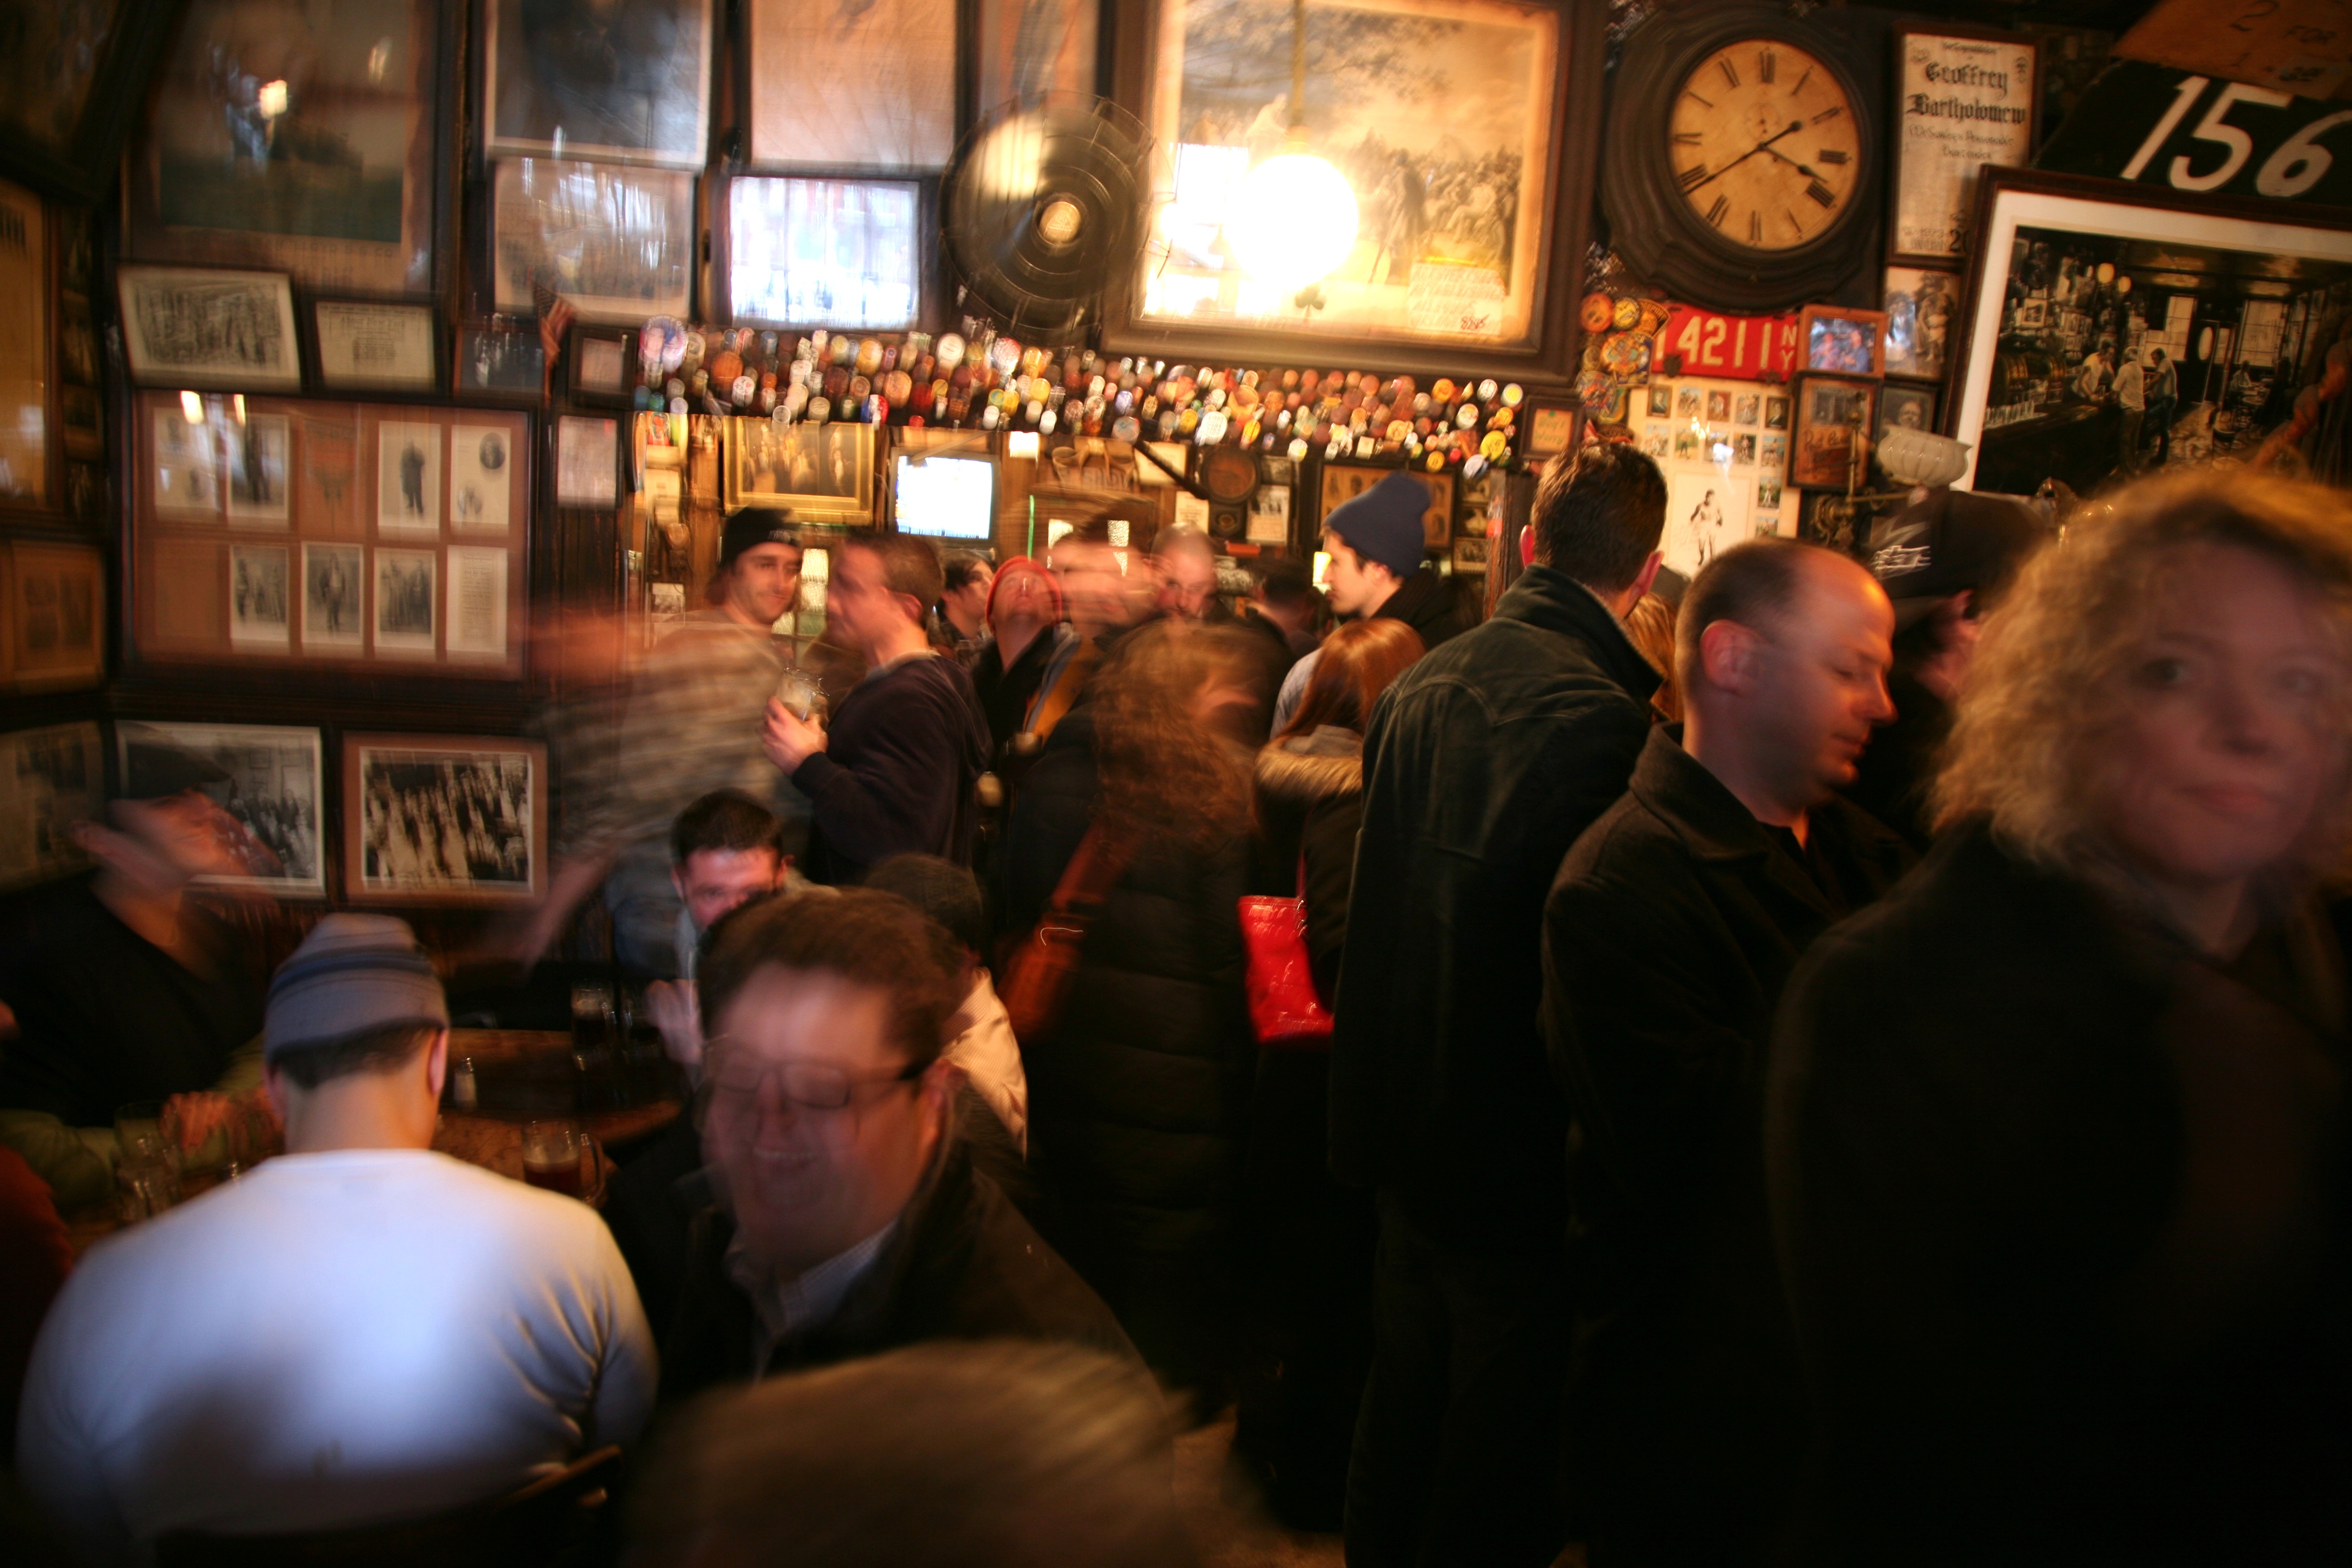
manhattan, crowd, bar, nyc, newyork, newyorkcity, ny, pub, eastvillage, tavern, mcsorleys, mcsorleysoldalehouse, irishtavern, historicbar